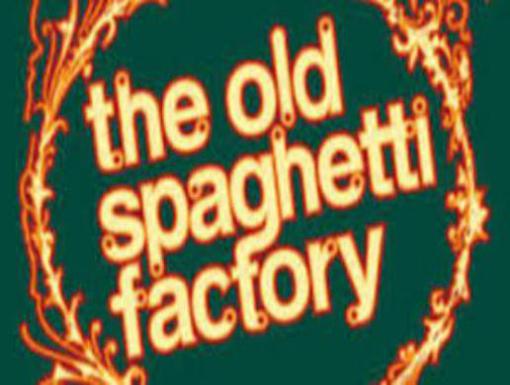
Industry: Food